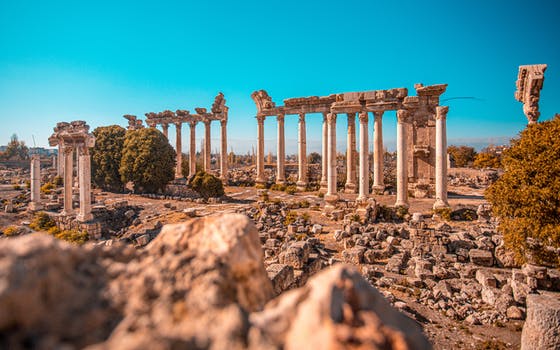
Label: No Watermark